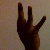
The image shows a hand gesture representing the number 9 in Indian Sign Language.